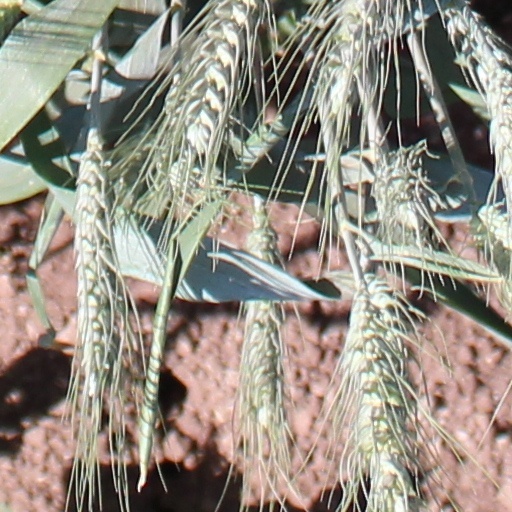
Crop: wheat